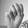
ASL letter: M